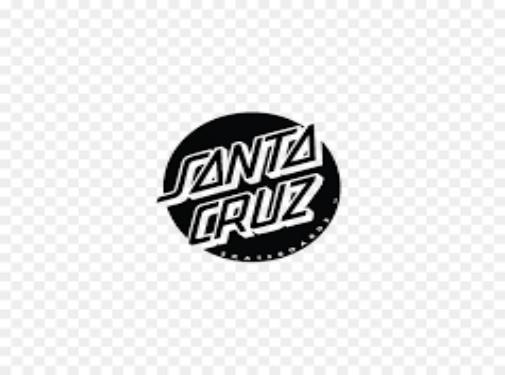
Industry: Sports